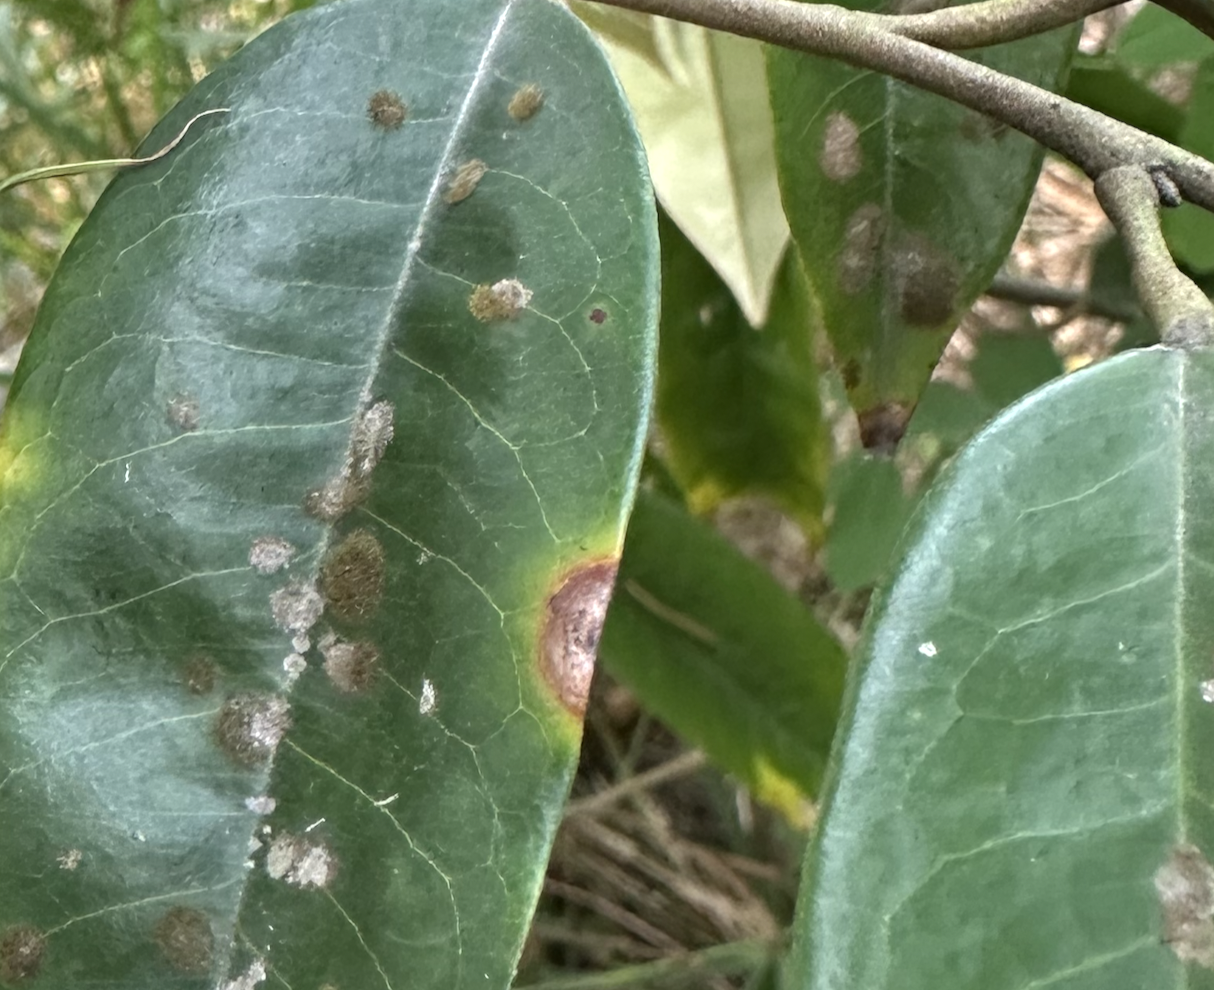
Label: stem_blight